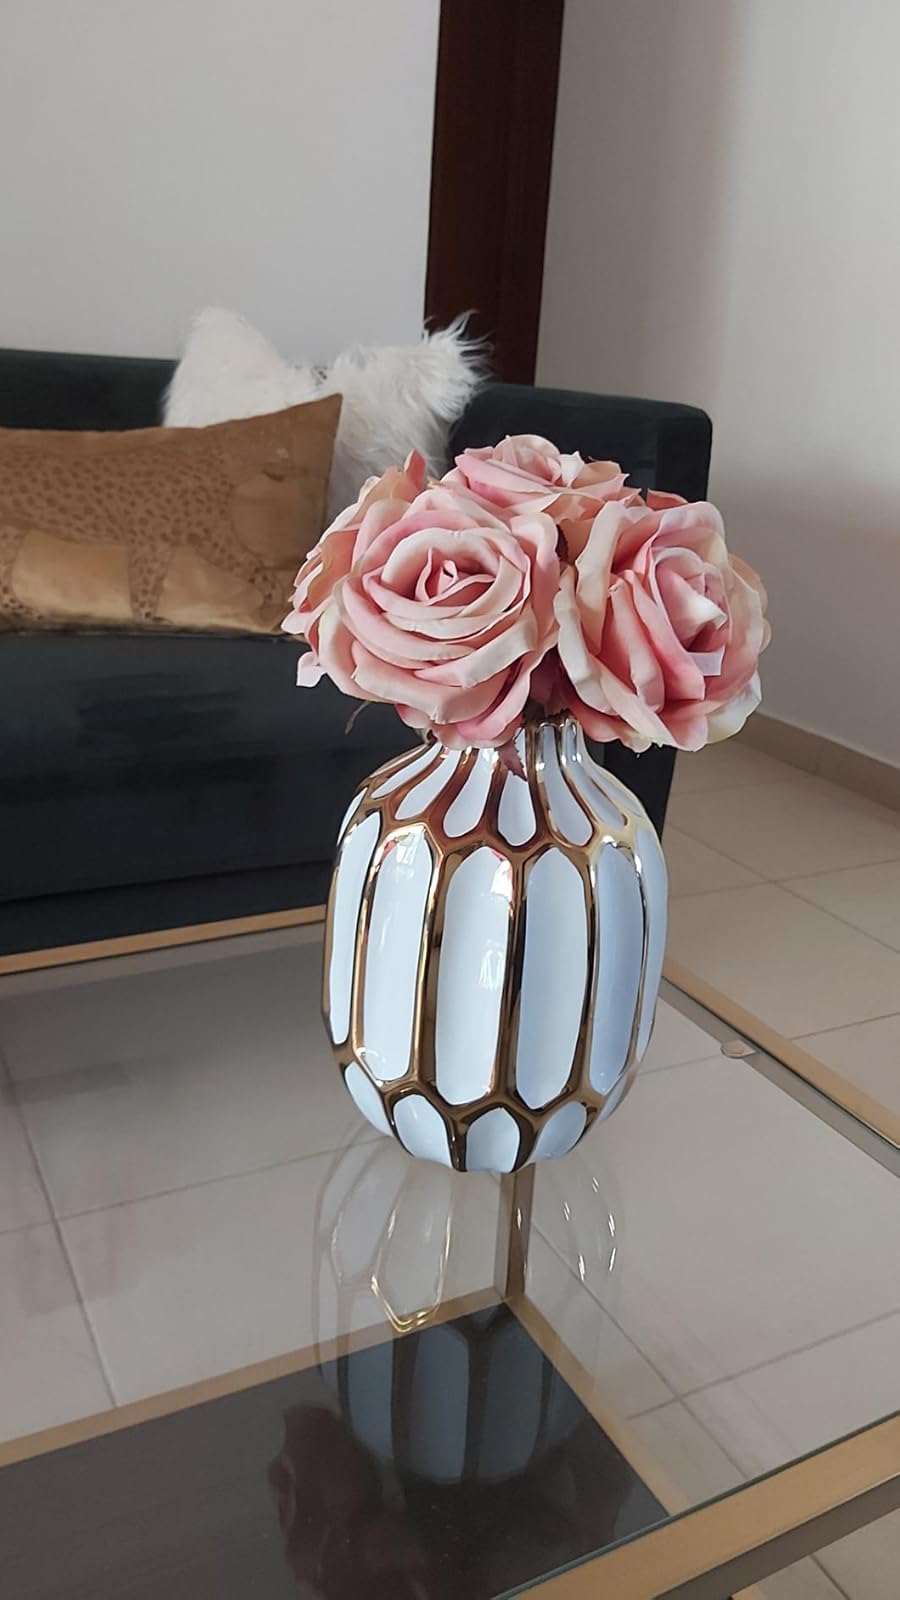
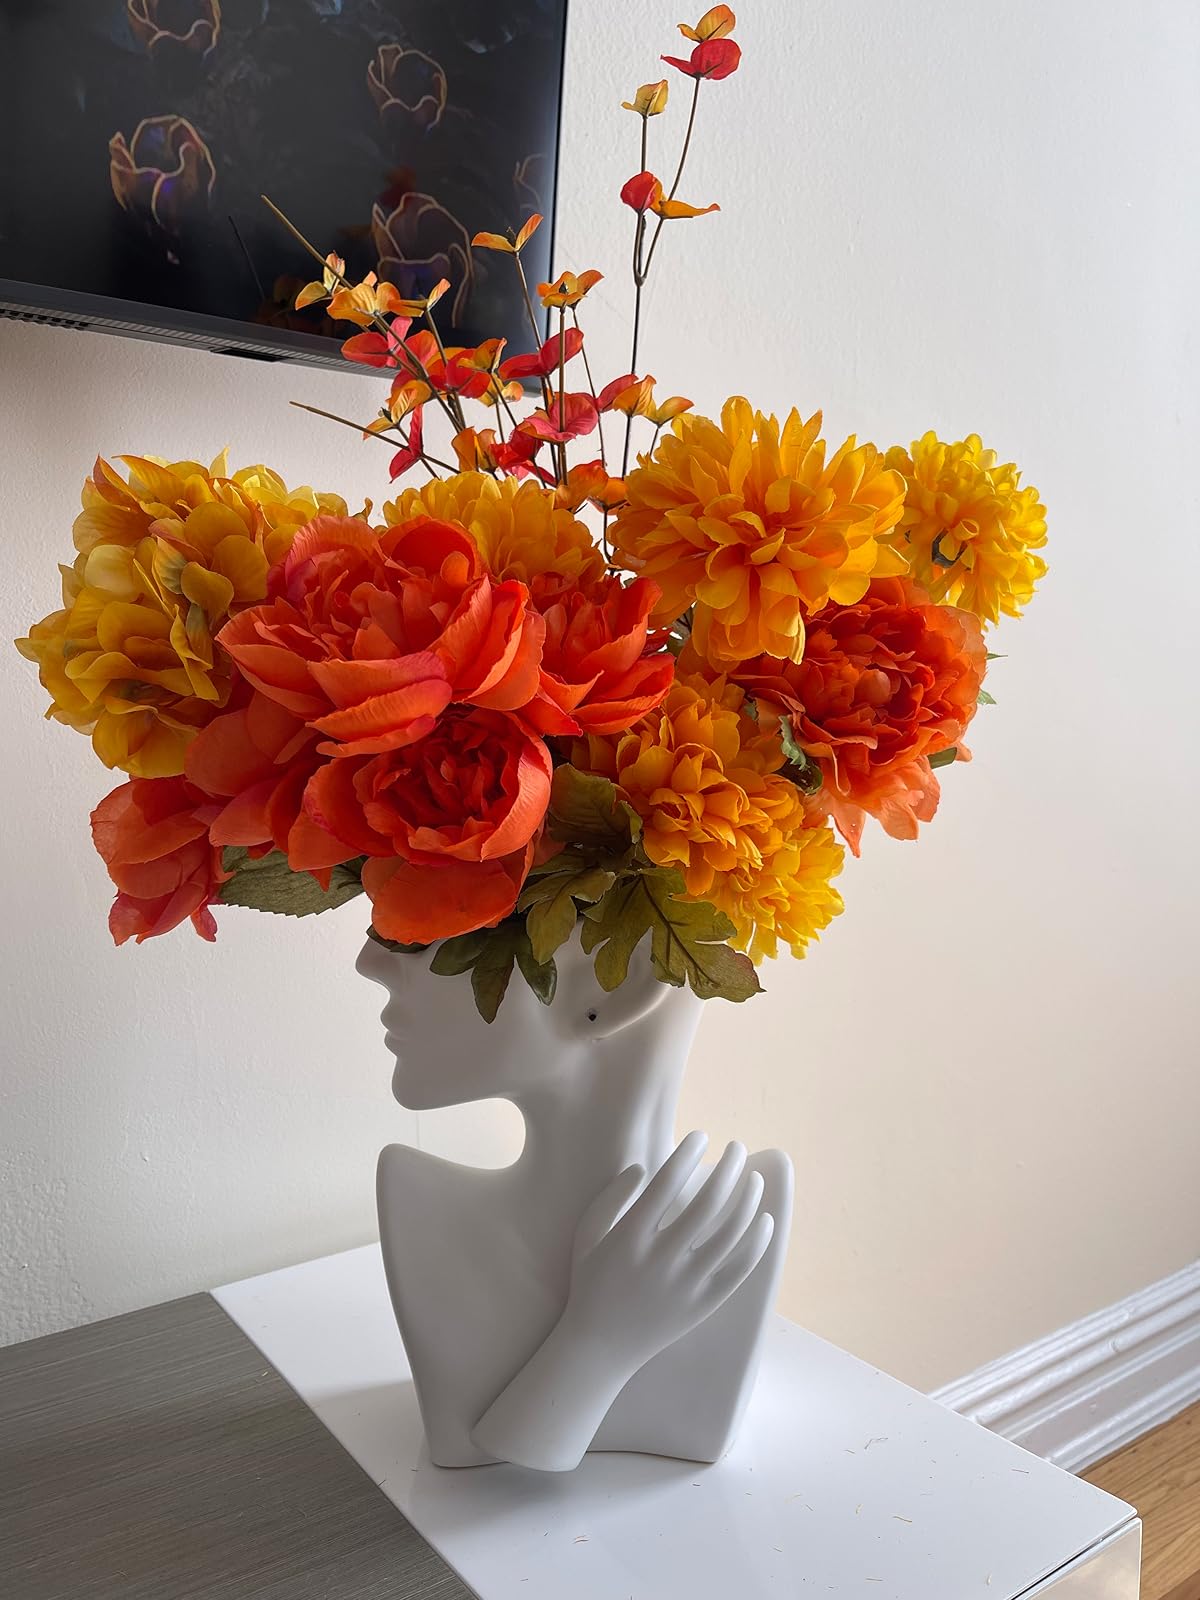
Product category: vase
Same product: no